Peruvian Hairless Dog

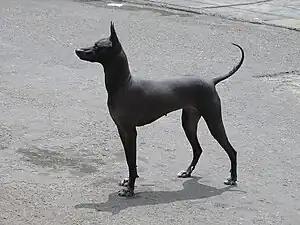

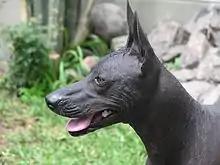
Face of a typical Peruvian Hairless Dog.

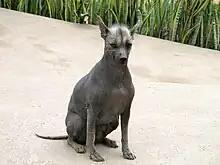
Female Peruvian Hairless Dog sitting.

According to the FCI breed standard, the most important aspect of its appearance is its hairlessness. Hairless dogs are often used in research for testing of various conditions such as dermatitis and other immune-related conditions. The dog may have short hair on top of its head, on its feet, and on the tip of its tail. In Peru, breeders tend to prefer completely hairless dogs. The color of skin can be chocolate-brown, elephant-grey, copper, or mottled. They can be totally one color or one color with tongue pink spots. Albinism is not accepted. The eye color is linked to the skin color. It is always brown, but dogs with light colors can have clearer eyes than darker-skinned dogs.